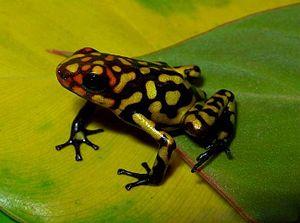
Oophaga histrionica est une espèce d'amphibiens de la famille des Dendrobatidae.